Phryganoporus candidus

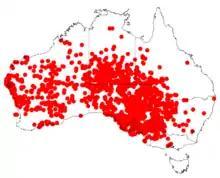
Distribution of "Acacia ligulata"

"P. candidus" has a mutualistic relationship with the tree "Acacia ligulata". "A. ligulata" is a flowering plant that is widespread through Australia. It flowers in September and then develops its fruit over the following couple of months before dispersing its seeds in late summer.